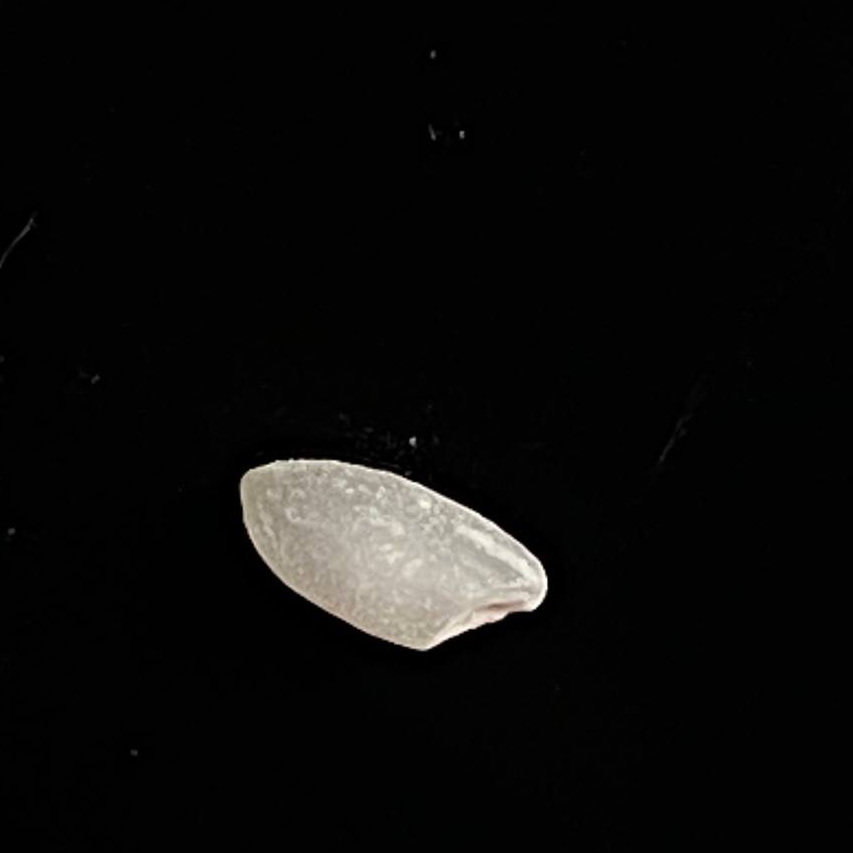
Rice variety: Chinigura_Polao